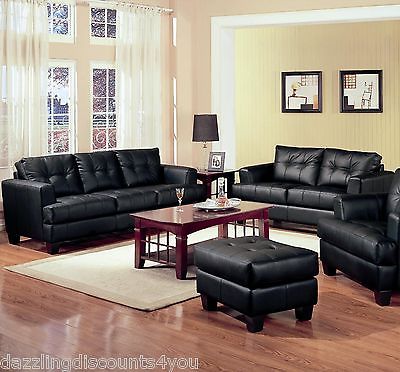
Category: sofa